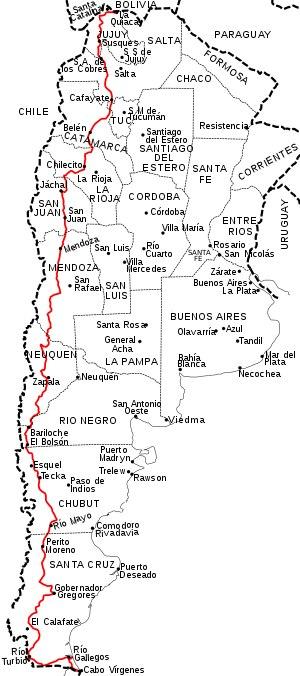
La route nationale 40 est une importante voie routière d'Argentine qui traverse le pays du nord au sud, depuis La Quiaca à la frontière bolivienne dans la province de Jujuy jusqu'au cap Virgenes à l'extrême sud de la Patagonie. C'est la route la plus longue du pays. Elle court parallèlement à la Cordillère des Andes en reliant les parcs nationaux les plus importants et traverse plusieurs des régions touristiques et des attraits principaux du territoire. Actuellement ce trajet mythique a été promu comme produit touristique national. La route commence en Patagonie au niveau de la mer et s'étend sur environ 5 000 km, traversant 20 parcs nationaux, 18 cours d'eau importants, reliant 27 cols andins. Elle culmine à 4 895 mètres au niveau du col d'Abra del Acay dans la province de Salta.